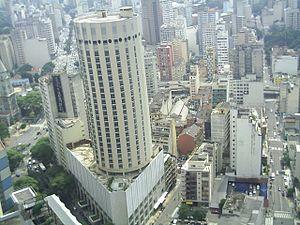
Depuis la construction du Prédio Martinelli en 1929, plus de 800 gratte-ciel ont été construits à São Paulo et dans son agglomération qui comprend des villes comme Barueri, Guarulhos ou Sao Bernardo do Campo, soit un nombre comparable à celui de l'agglomération de New York. De ce fait São Paulo est l’une des dix agglomérations de la planète qui compte le plus de gratte-ciel et est l'agglomération d’Amérique latine qui de très loin en comporte le plus, devant Panama.
Ipiranga 165 est un gratte-ciel résidentiel de 130 mètres de hauteur construit à São Paulo en 1968.